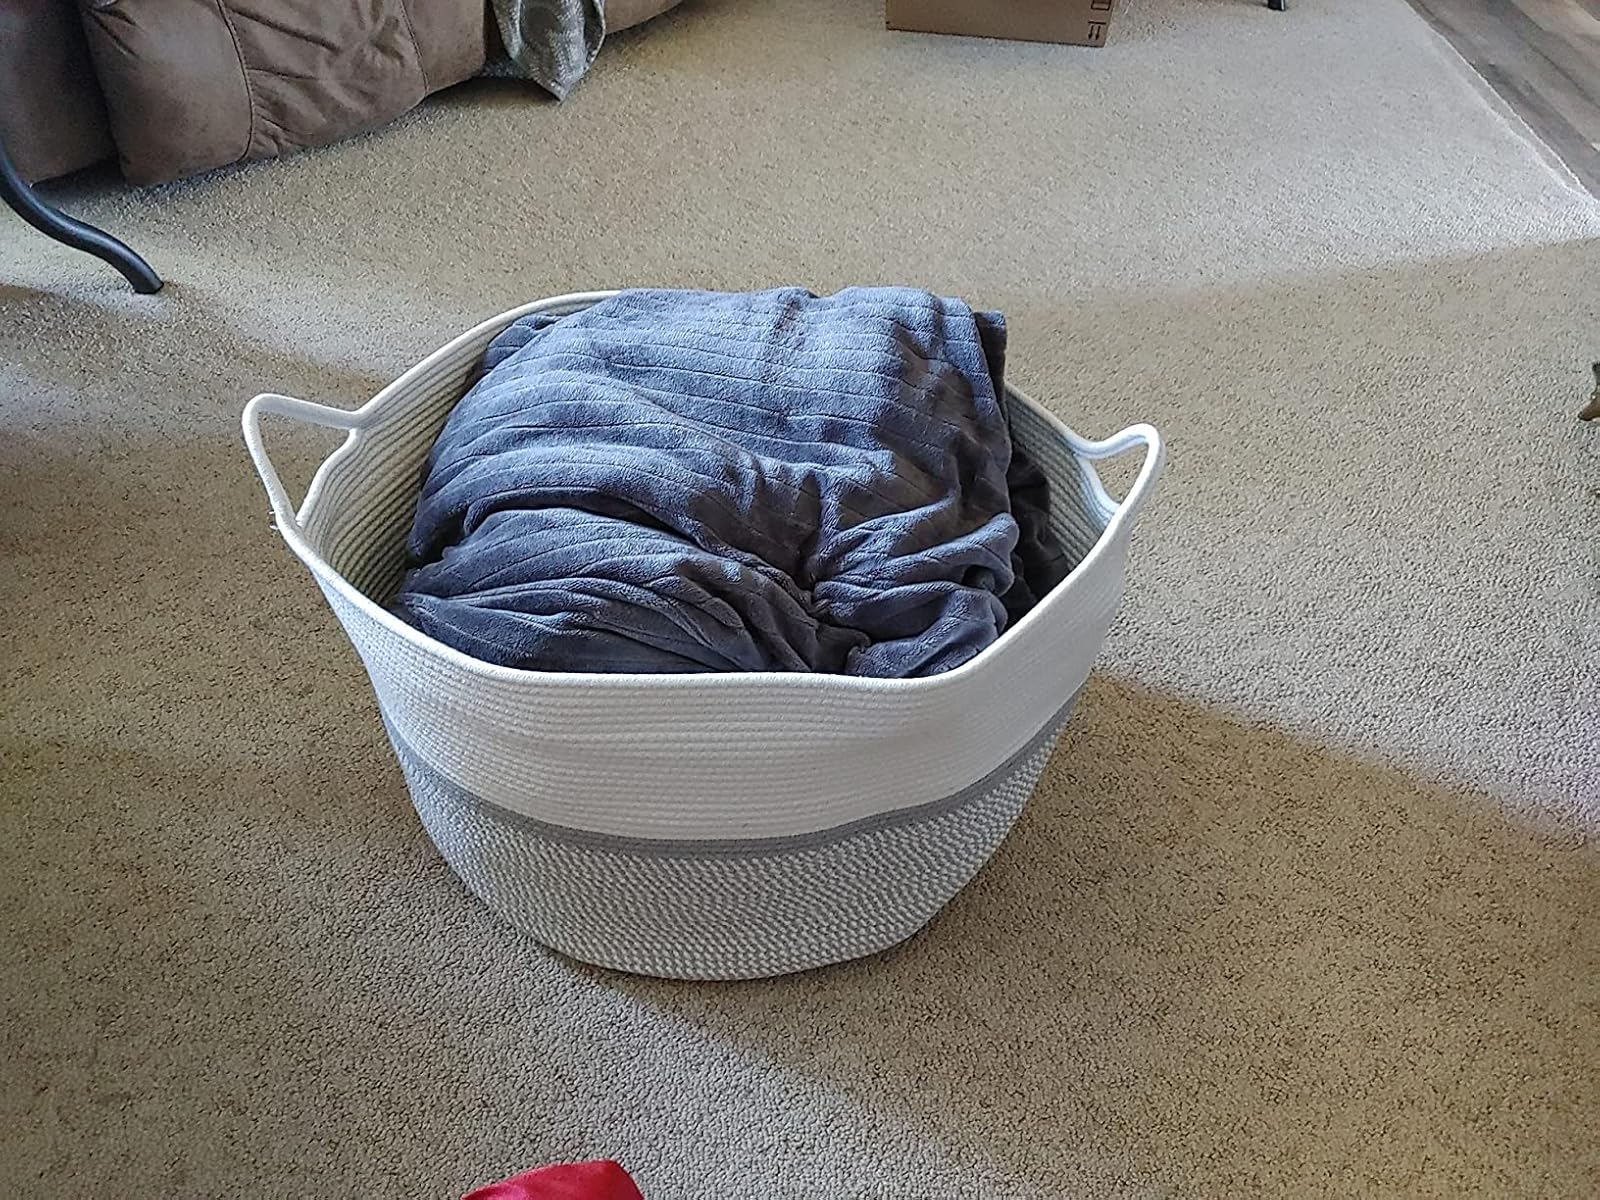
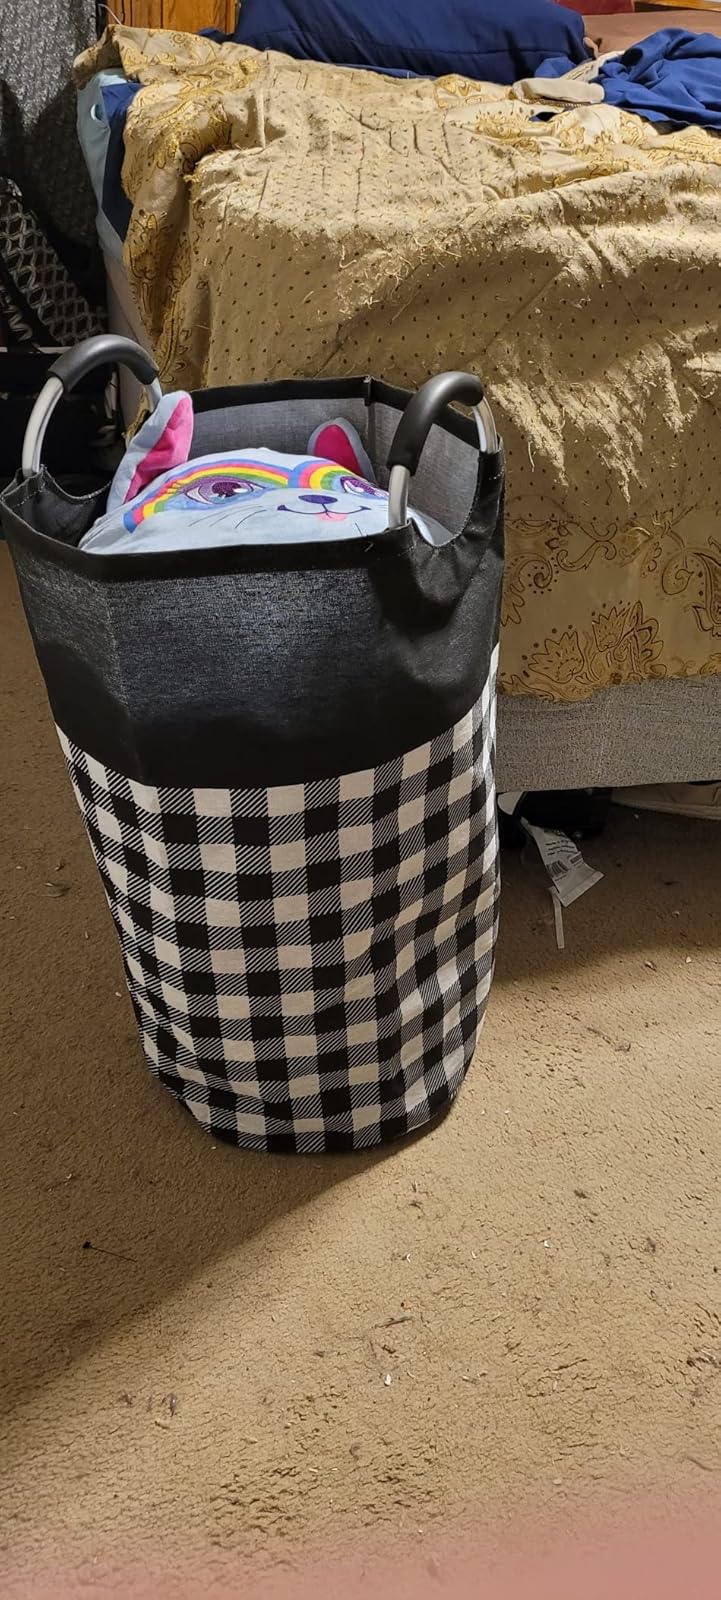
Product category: items_hamper
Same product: no